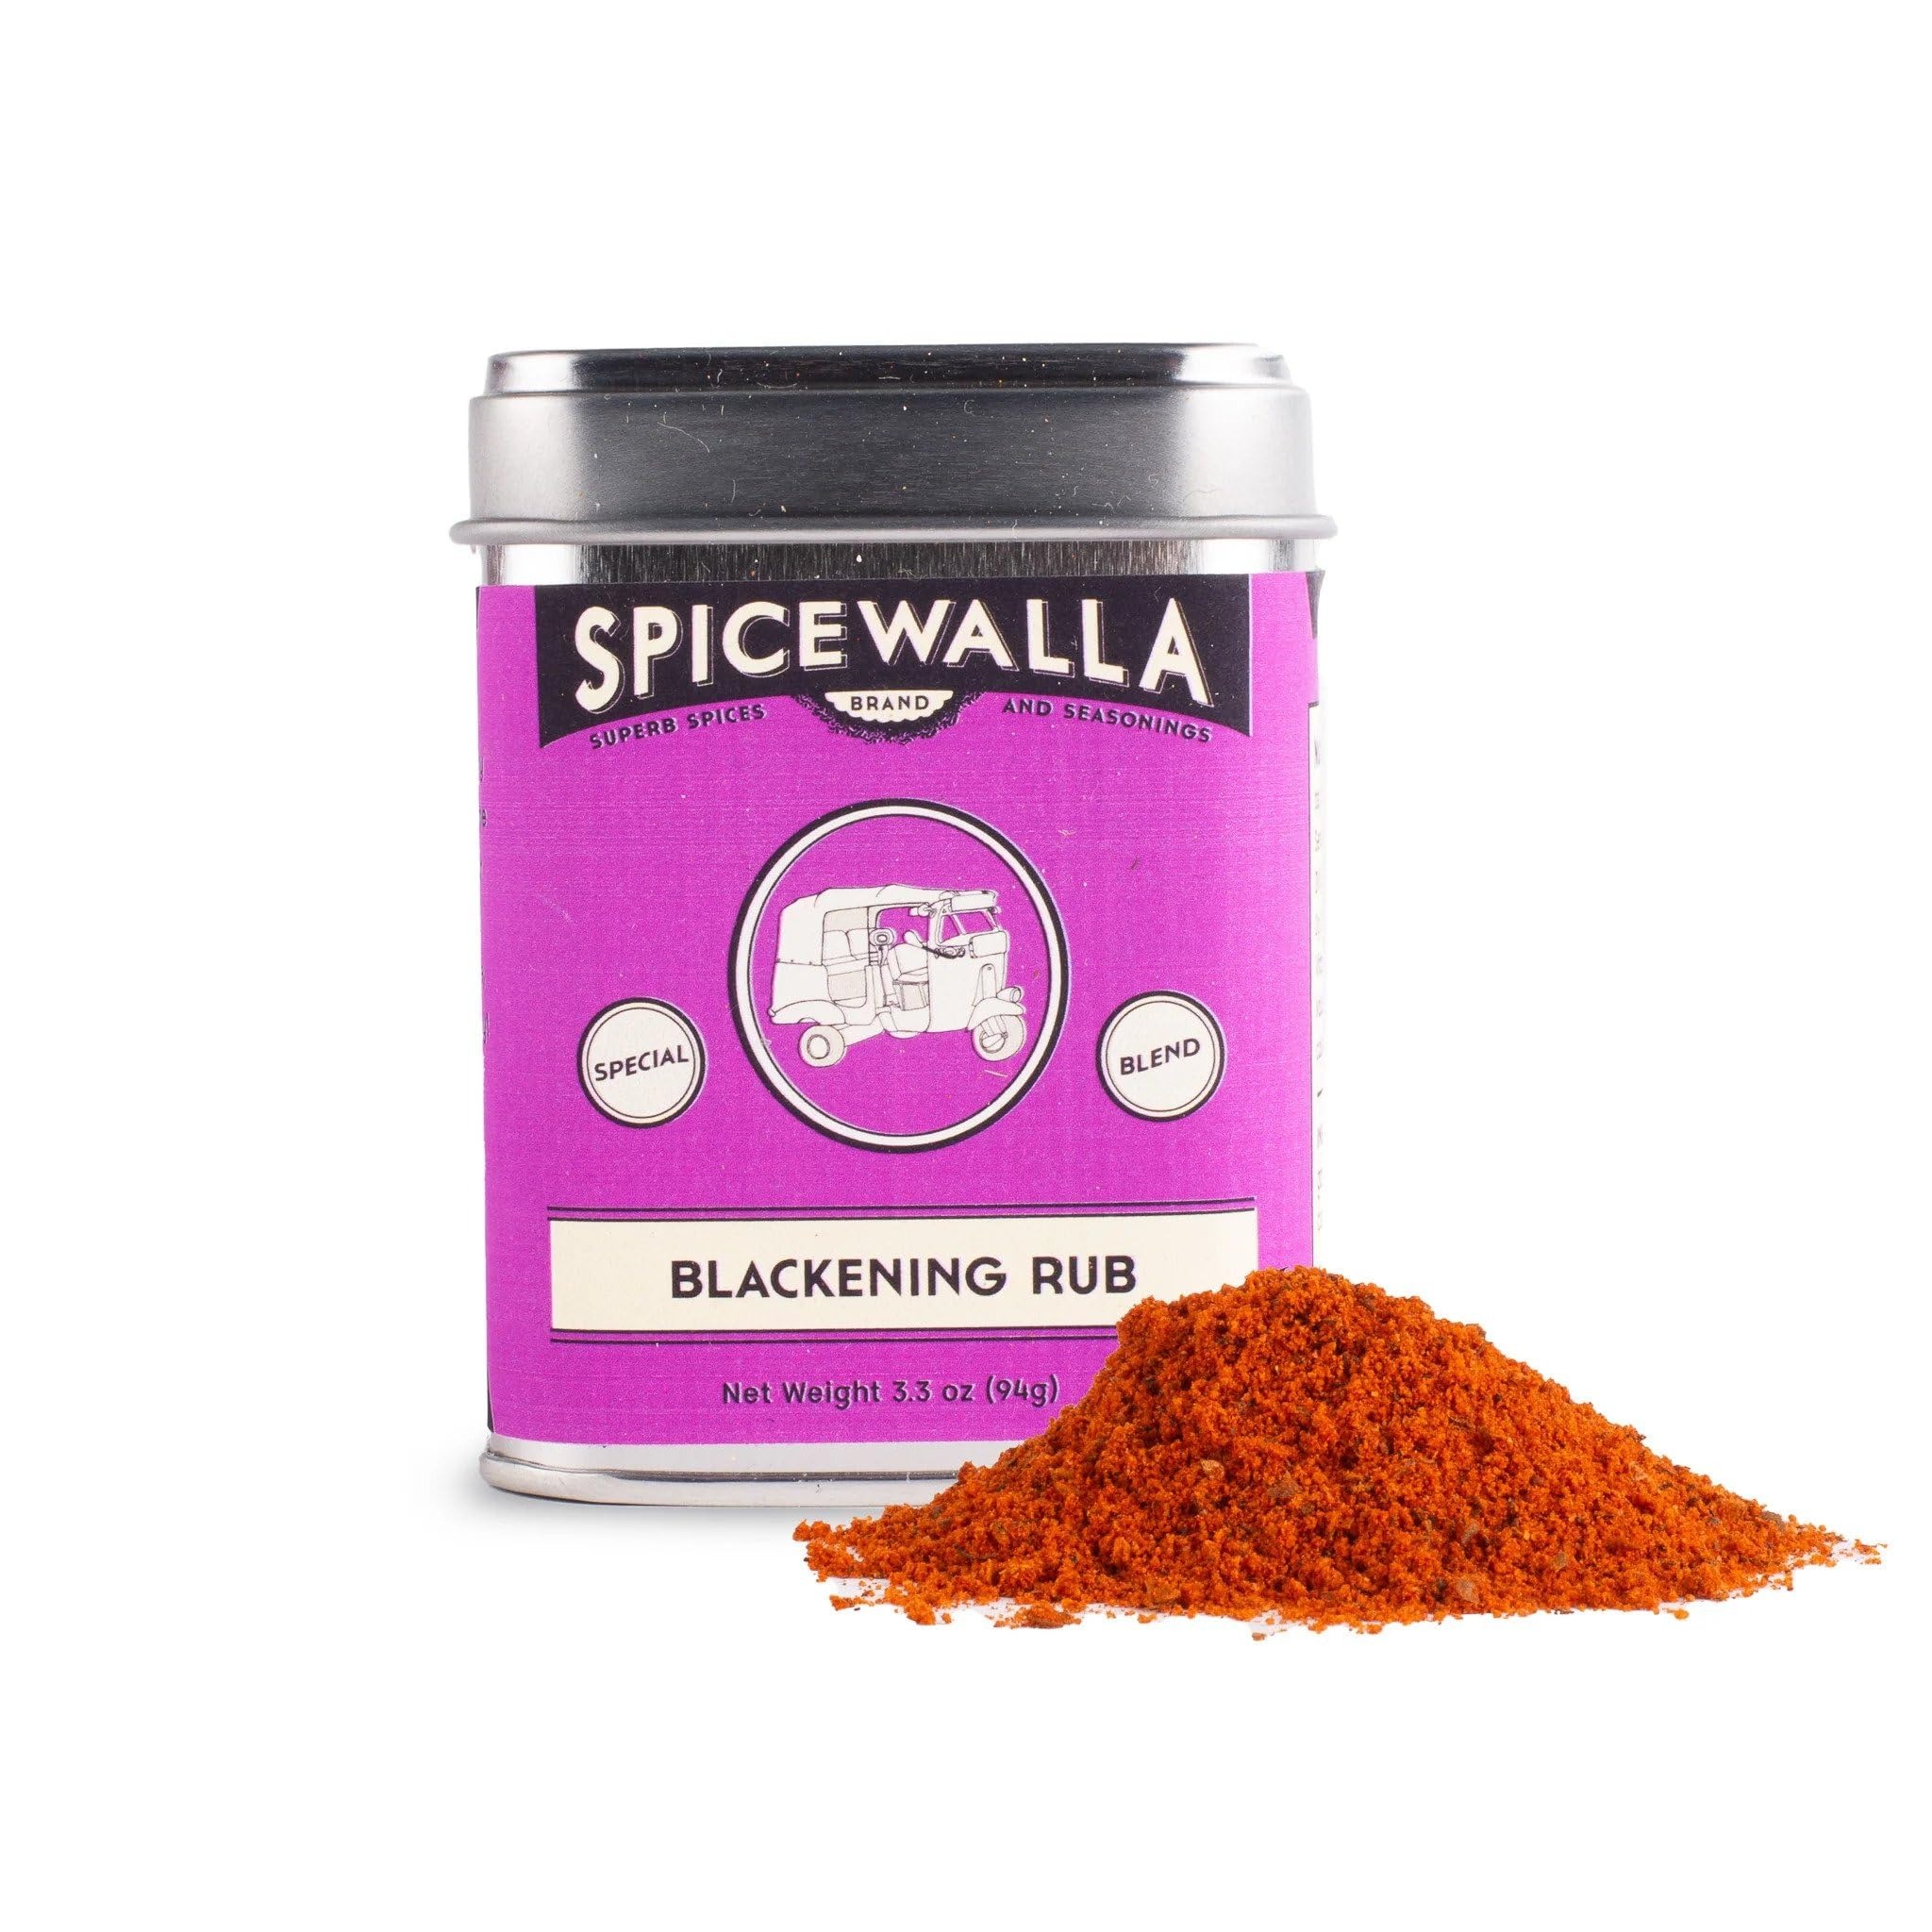
Item Name: Spicewalla Blackening Rub 3.3 oz | Salted, Non-GMO, No MSG | Meat Seasoning for Grill, BBQ, Marinade
Bullet Point 1: BLACKENING RUB Big Tin 3.3 oz - Paprika, Onion, Garlic, White pepper, Black pepper, Cayenne, Basil, Marjoram
Bullet Point 2: HIGH QUALITY & SIMPLE INGREDIENTS - Gluten free, NO MSG, Non GMO, Kosher, KETO & Paleo friendly, No artificial flavors.
Bullet Point 3: FRESH SPICES IN SMALL BATCHES - Spices are produce that come from living plants and deserve great care. We order whole spices in small quantities to ensure they’re not sitting on shelves going stale. As soon as we receive an order, we go to work roasting, grinding and packing, to preserve freshness
Product Description: If you're looking for a spicy, crispy, smoky fish filet or chicken breast, then this is the seasoning for you. Dip your protein in butter, then thoroughly coat in seasoning. Cook in a med-high heat pan, flipping it only once until each side is dark and crunchy. Enjoy!
Value: 3.3
Unit: Ounce

Price: 10.19